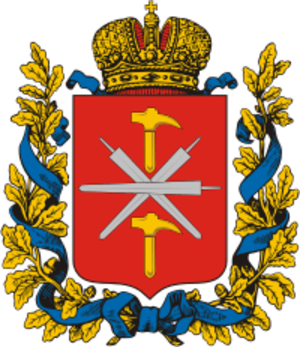
Le gouvernement de Toula est une division administrative de l’Empire russe, puis de la R.S.F.S.R., située en Russie centrale avec pour capitale la ville de Toula. Créé en 1796 le gouvernement exista jusqu’en 1929.